Non-specific effect of vaccines

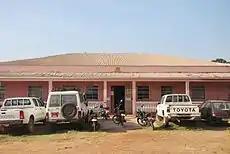
The Bandim Health Project Office built in 2008.

The hypothesis that vaccines have non-specific effects was formulated in the early 1990s by Peter Aaby at the Bandim Health Project in West Africa.